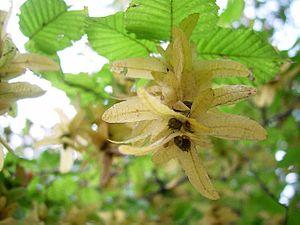
Le Charme, ou Charme commun, Carpinus betulus, parfois appelé charmille, est un arbre de taille moyenne, à feuilles caduques et appartenant à la famille des Bétulacées. Il est assez répandu dans les forêts d'Europe centrale. C'est une essence forestière secondaire présente en taillis sous futaie.